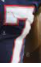
Number: 7